Kurukshetra War

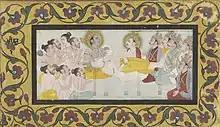
Bhishma on a deathbed of arrows, from a collection of the Smithsonian Institution

Bhishma commands the Kaurava Army to move on the offensive. When the Kauravas form a chakravyuha, Abhimanyu enters it but is surrounded and attacked by Kaurava princes. Arjuna joins to help him. Bhima appears and attacks the Kauravas. Duryodhana sends a huge force of war elephants at Bhima, who leaves his chariot and attacks them singlehandedly with his iron mace. The elephants scatter and stampede into the Kaurava forces. Duryodhana orders an all-out attack on Bhima, who kills eight of Duryodhana's brothers before being struck by an arrow from Dushasana, the second-eldest Kaurava, in the chest and sits down in his chariot dazed.